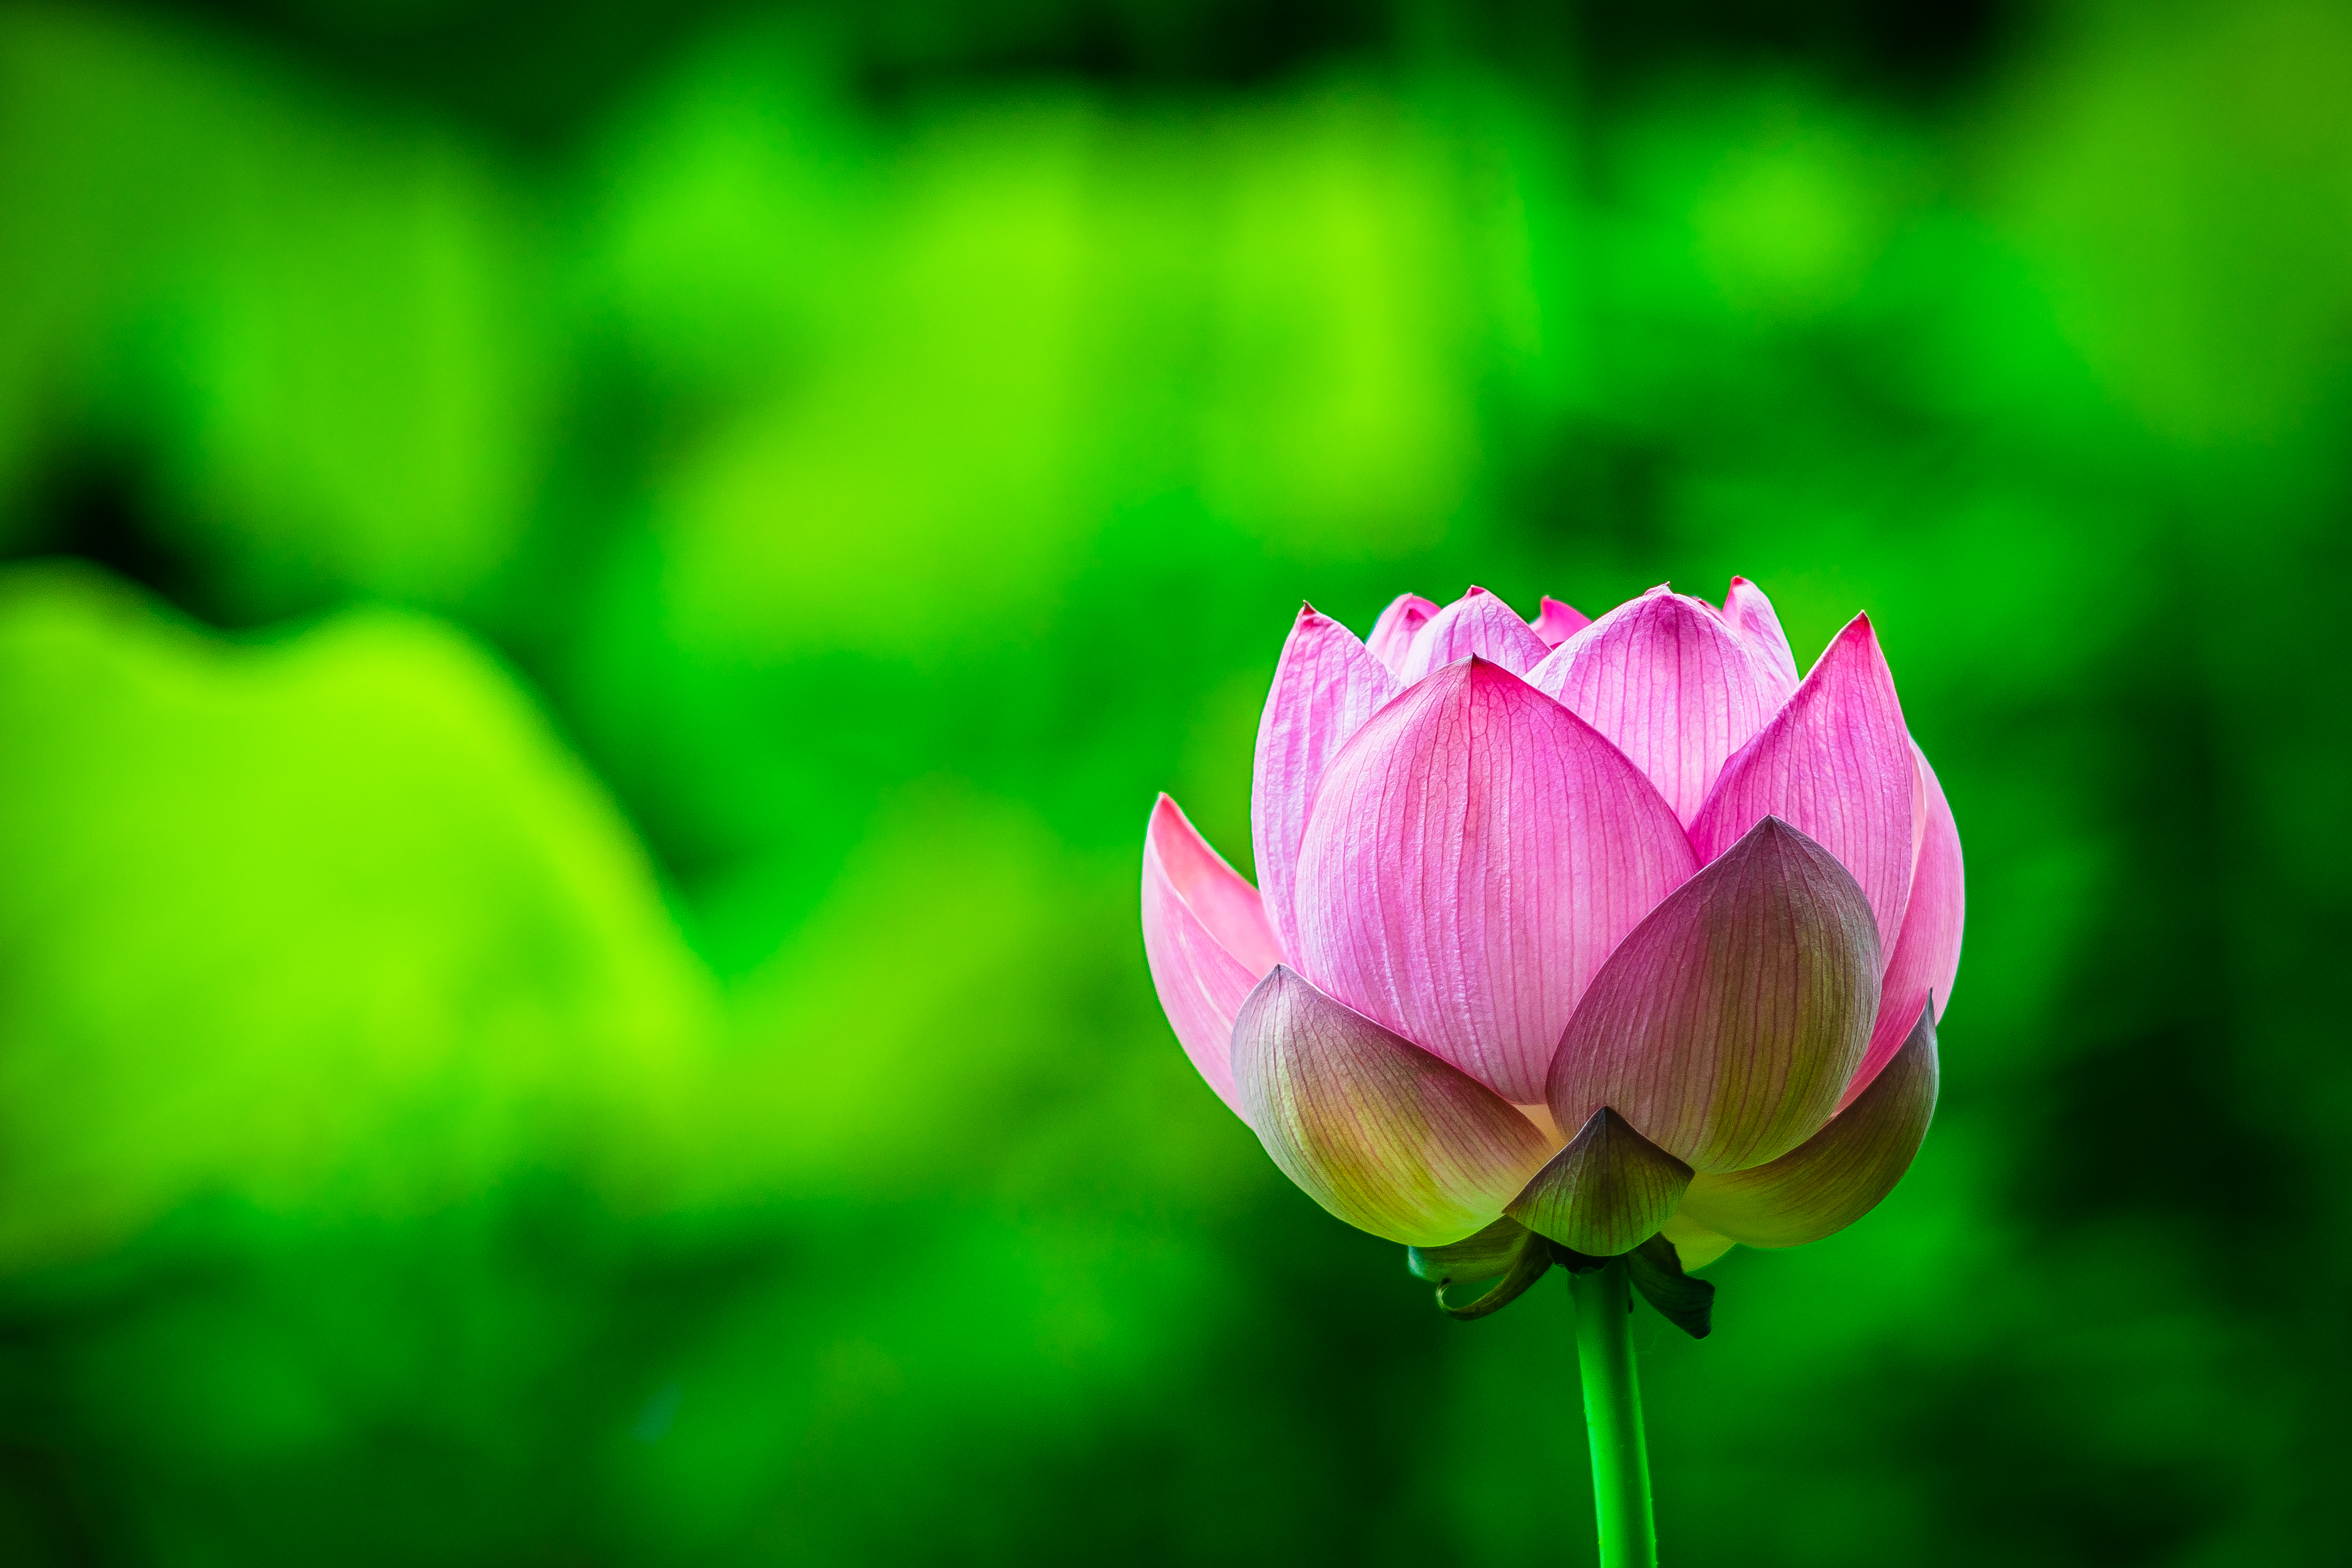
blossom, bokeh, plant, photography, leaf, flower, petal, green, pink, japan, sacred lotus, aquatic plant, flora, close up, greenleaves, cool image, tokyo, lotus, sony, bud, rokkor, ilce7m2, yakushiikepark, machida, lotusflower, lotusleaves, lotusgarden, rokkorlens, macro photography, flowering plant, plant stem, land plant, lotus family